Groningen railway station

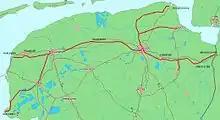
Regional railway lines, operated by Arriva, in the provinces of Friesland and Groningen (main lines not included on this map).

The railway station is located at the Stationsplein in the city of Groningen in the southwest of the province of Groningen in the northeast of the Netherlands.